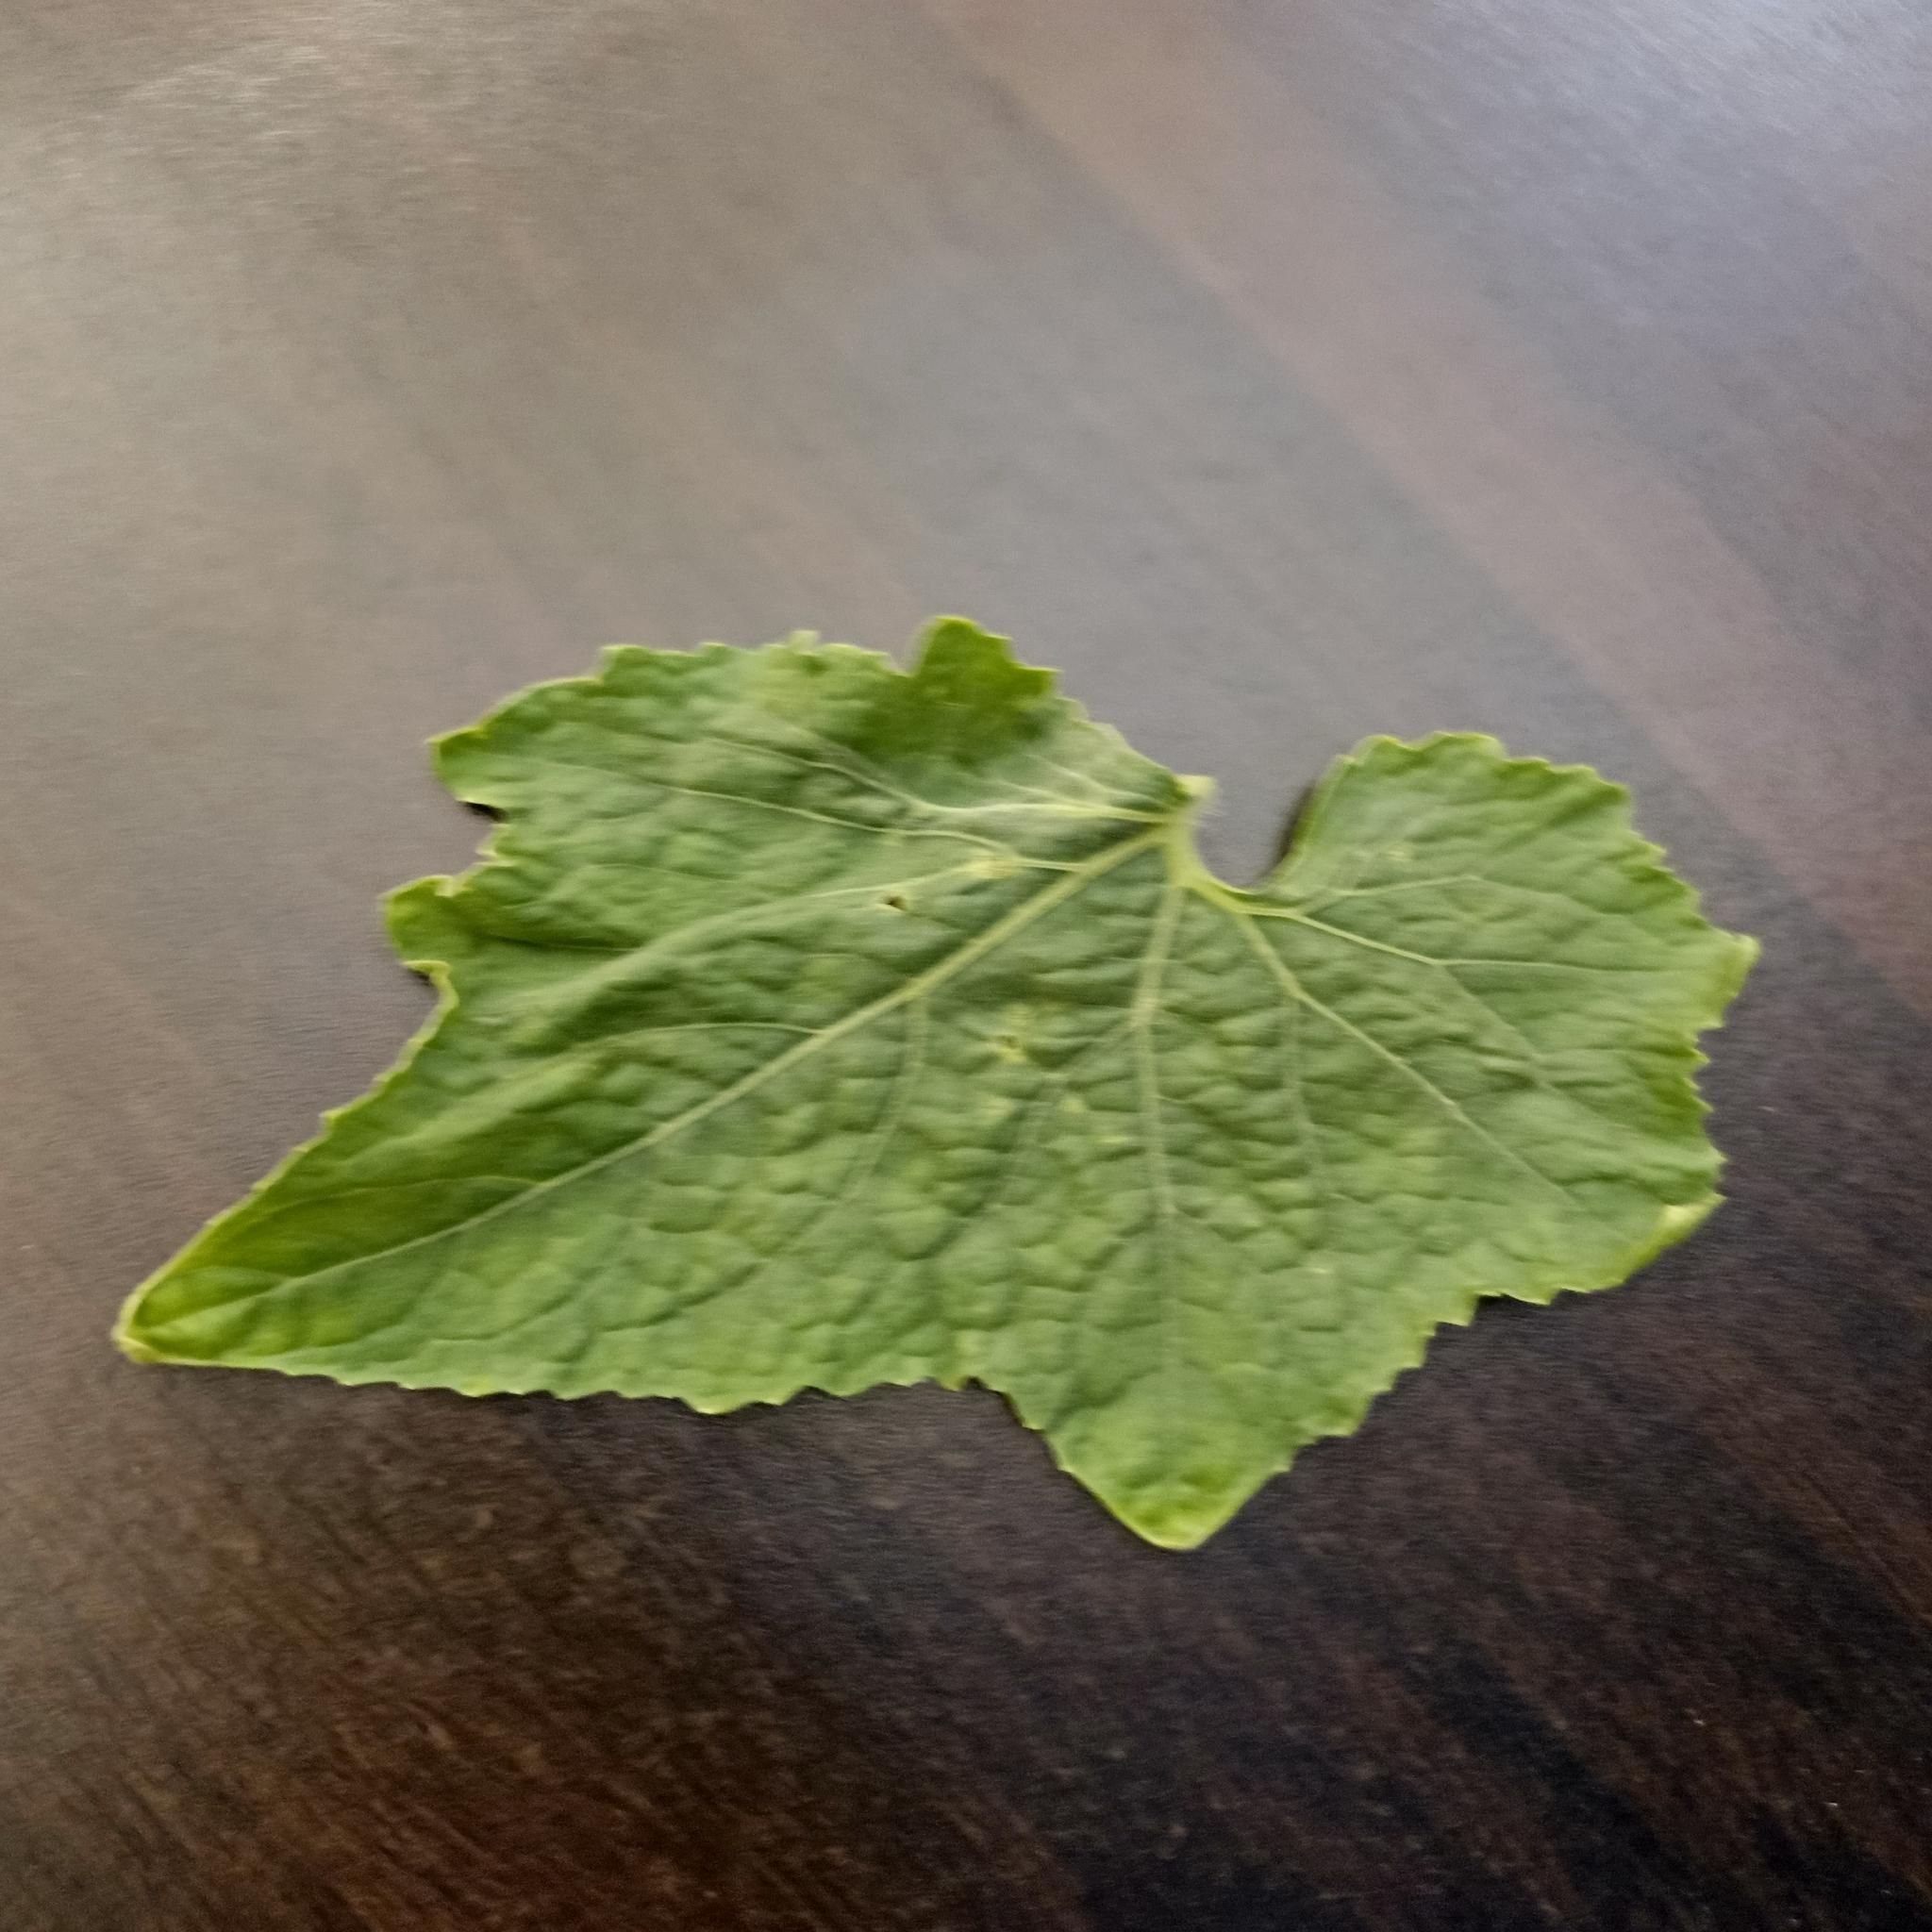
Label: Leaf curl